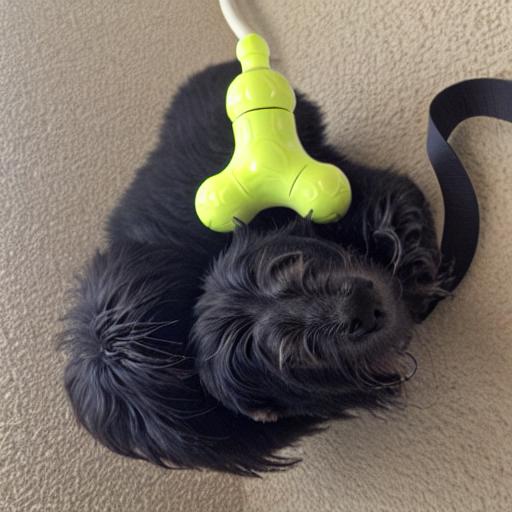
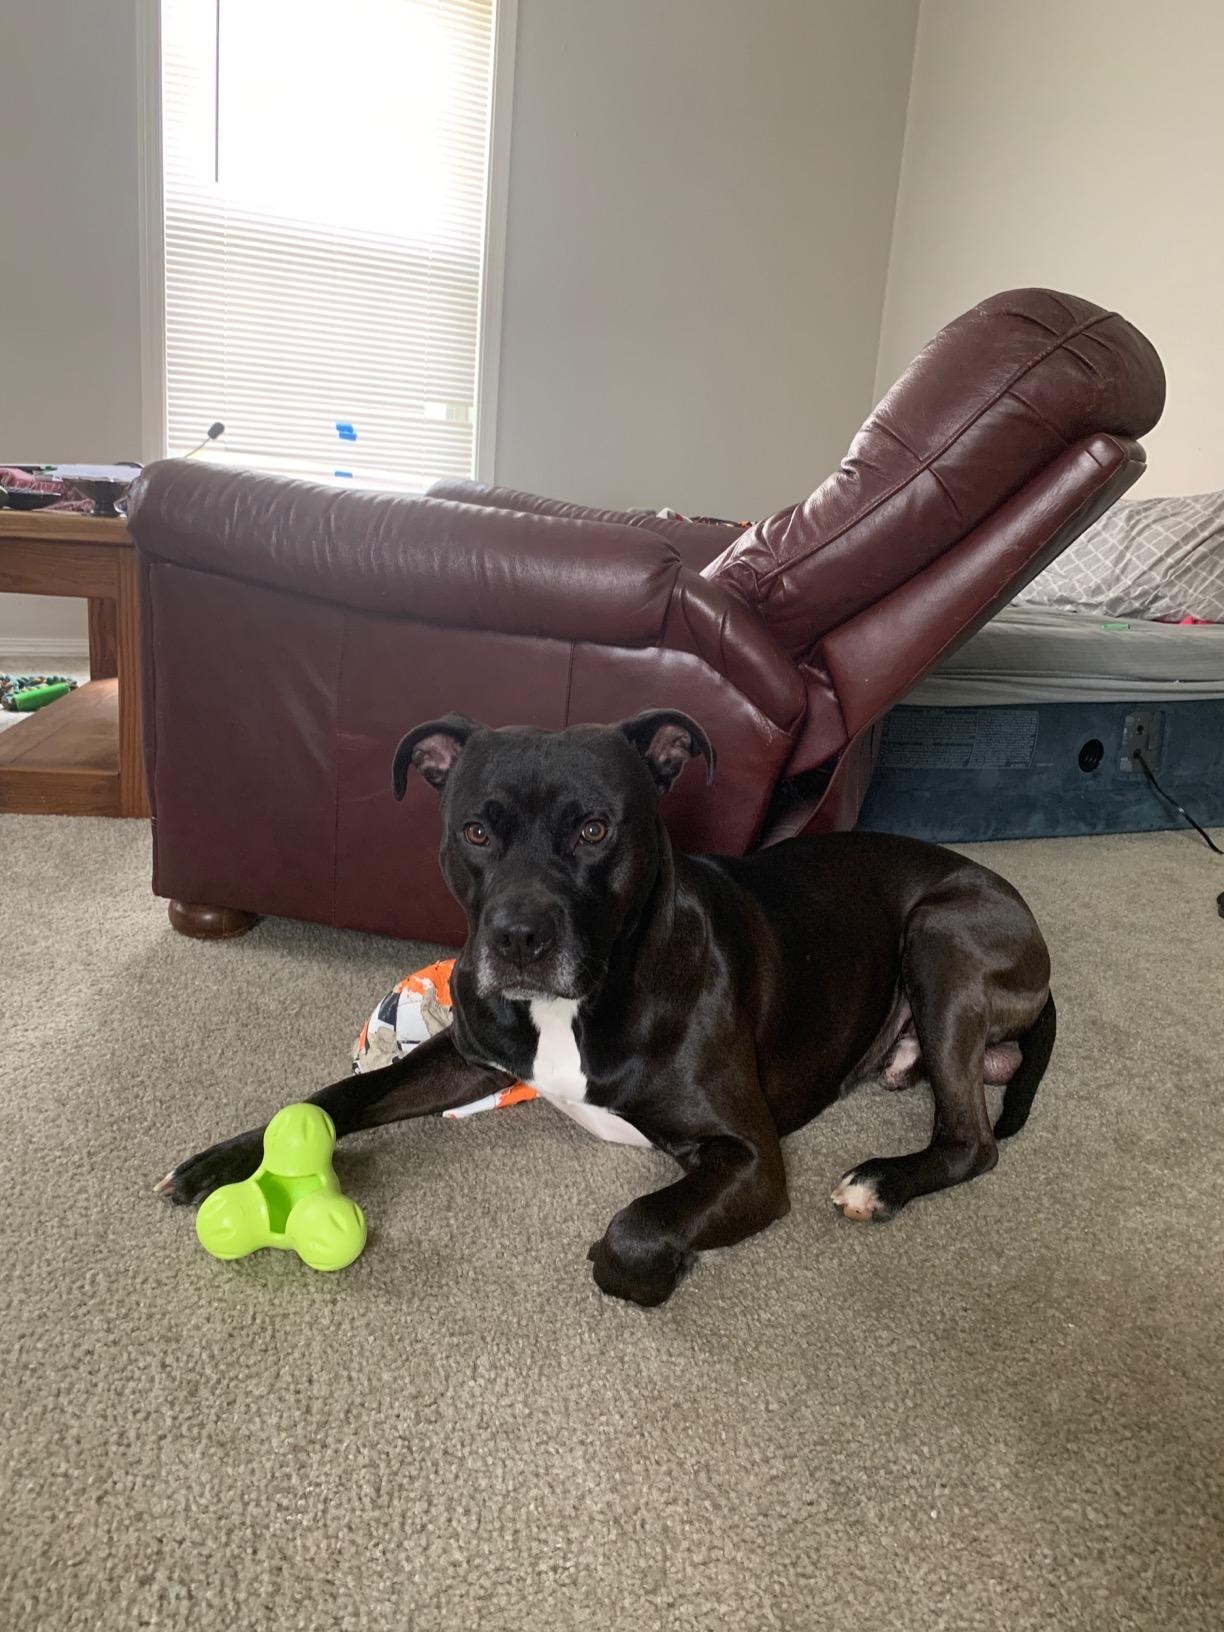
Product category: items_toy
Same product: no